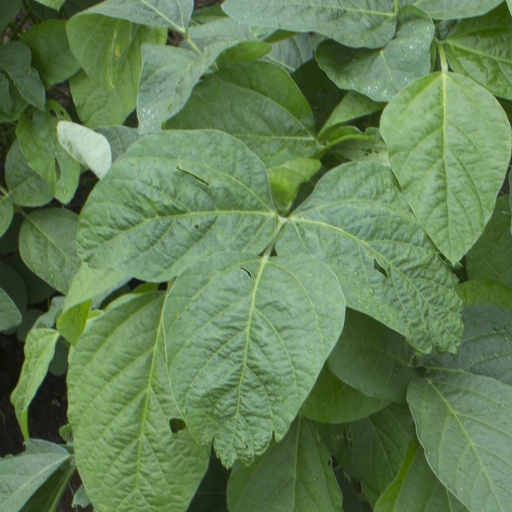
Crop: soybean